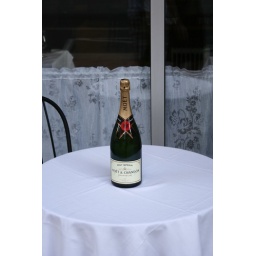
Huge bottle on some table in Charlotte, N.C.